Alès station

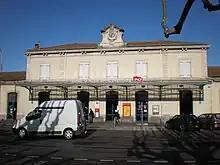
Alès station in 2009

Alès station is a railway station serving the town Alès, Gard department, southern France. It lies on the "Ligne des Cévennes" railway line from Clermont-Ferrand to Nîmes. The station is served by regional trains to Clermont-Ferrand, Mende and Nîmes.